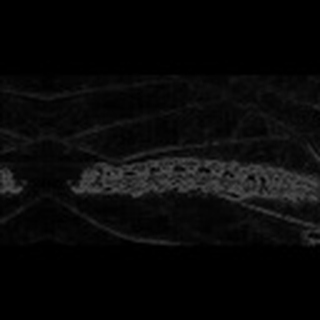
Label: cotton_army_worm